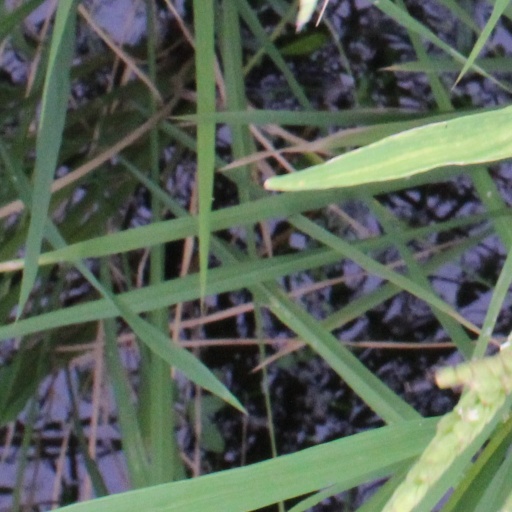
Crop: rice